Describe the emotion expressed in this image:  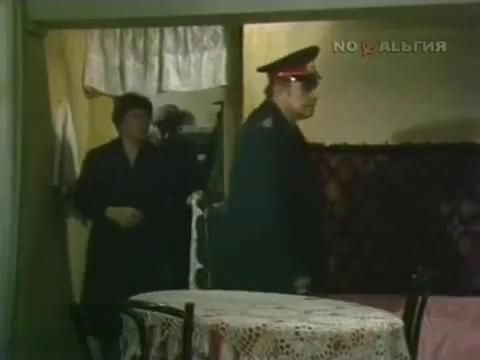
This person displays Suffering, valence and arousal with low intensity.